Tony Granger

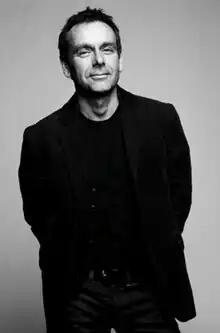

Tony Granger is the global chief creative officer of the New York-based global advertising agency Young & Rubicam.